Outline of India

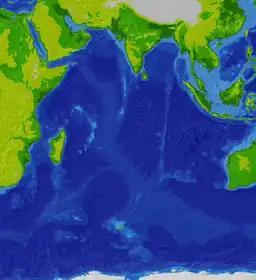
Indian Ocean bathymetry SRTM

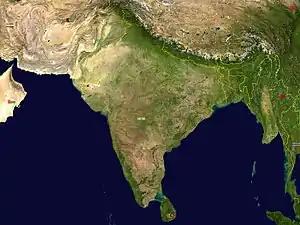
An enlargeable satellite composite image of India

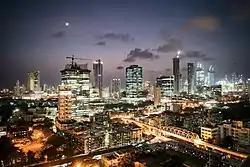
Mumbai skyline

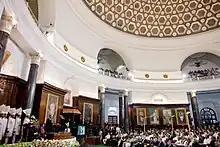
Barack Obama addressing the Indian Parliament

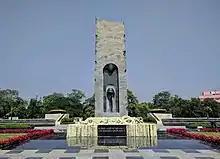
The National Police Memorial in New Delhi

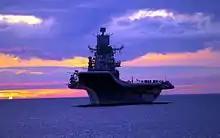
INS Vikramaditya is one of two aircraft carriers of the Indian Navy.

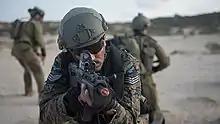
Garud commandos of the Indian Air Force

All India Service for policing – Indian Police Service